Brazilian Naval Aviation

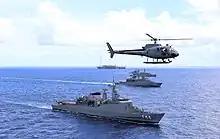
Esquilo flying over a naval force in 2017

The 1st Interceptor and Strike Fighter Squadron ("1.º Esquadrão de Aviões de Interceptação e Ataque", EsqdVF-1), created by Ministerial Ordinance No. 256, of 2 October 1998, and activated on the same date, is responsible for the A-4 Skyhawk fighters. As of 2022 there are only six pilots in service, with five AF-1B (single seat) and two AF-1C (two seat), from an original batch of twenty AF-1 (single seat) and three AF-1A (two seat) aircraft.